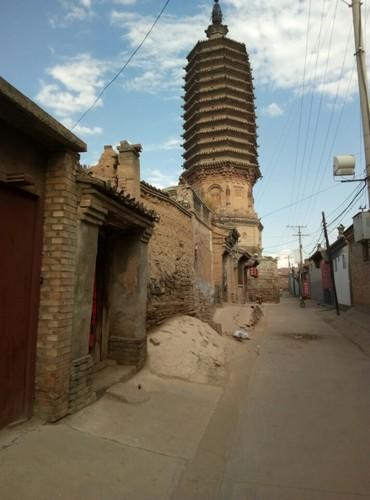
地标名称：南安寺
所在城市：张家口市·蔚县